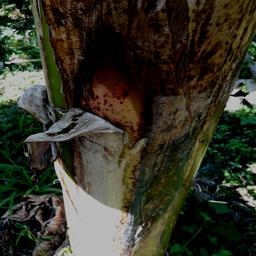
Label: PSEUDOSTEM WEEVIL